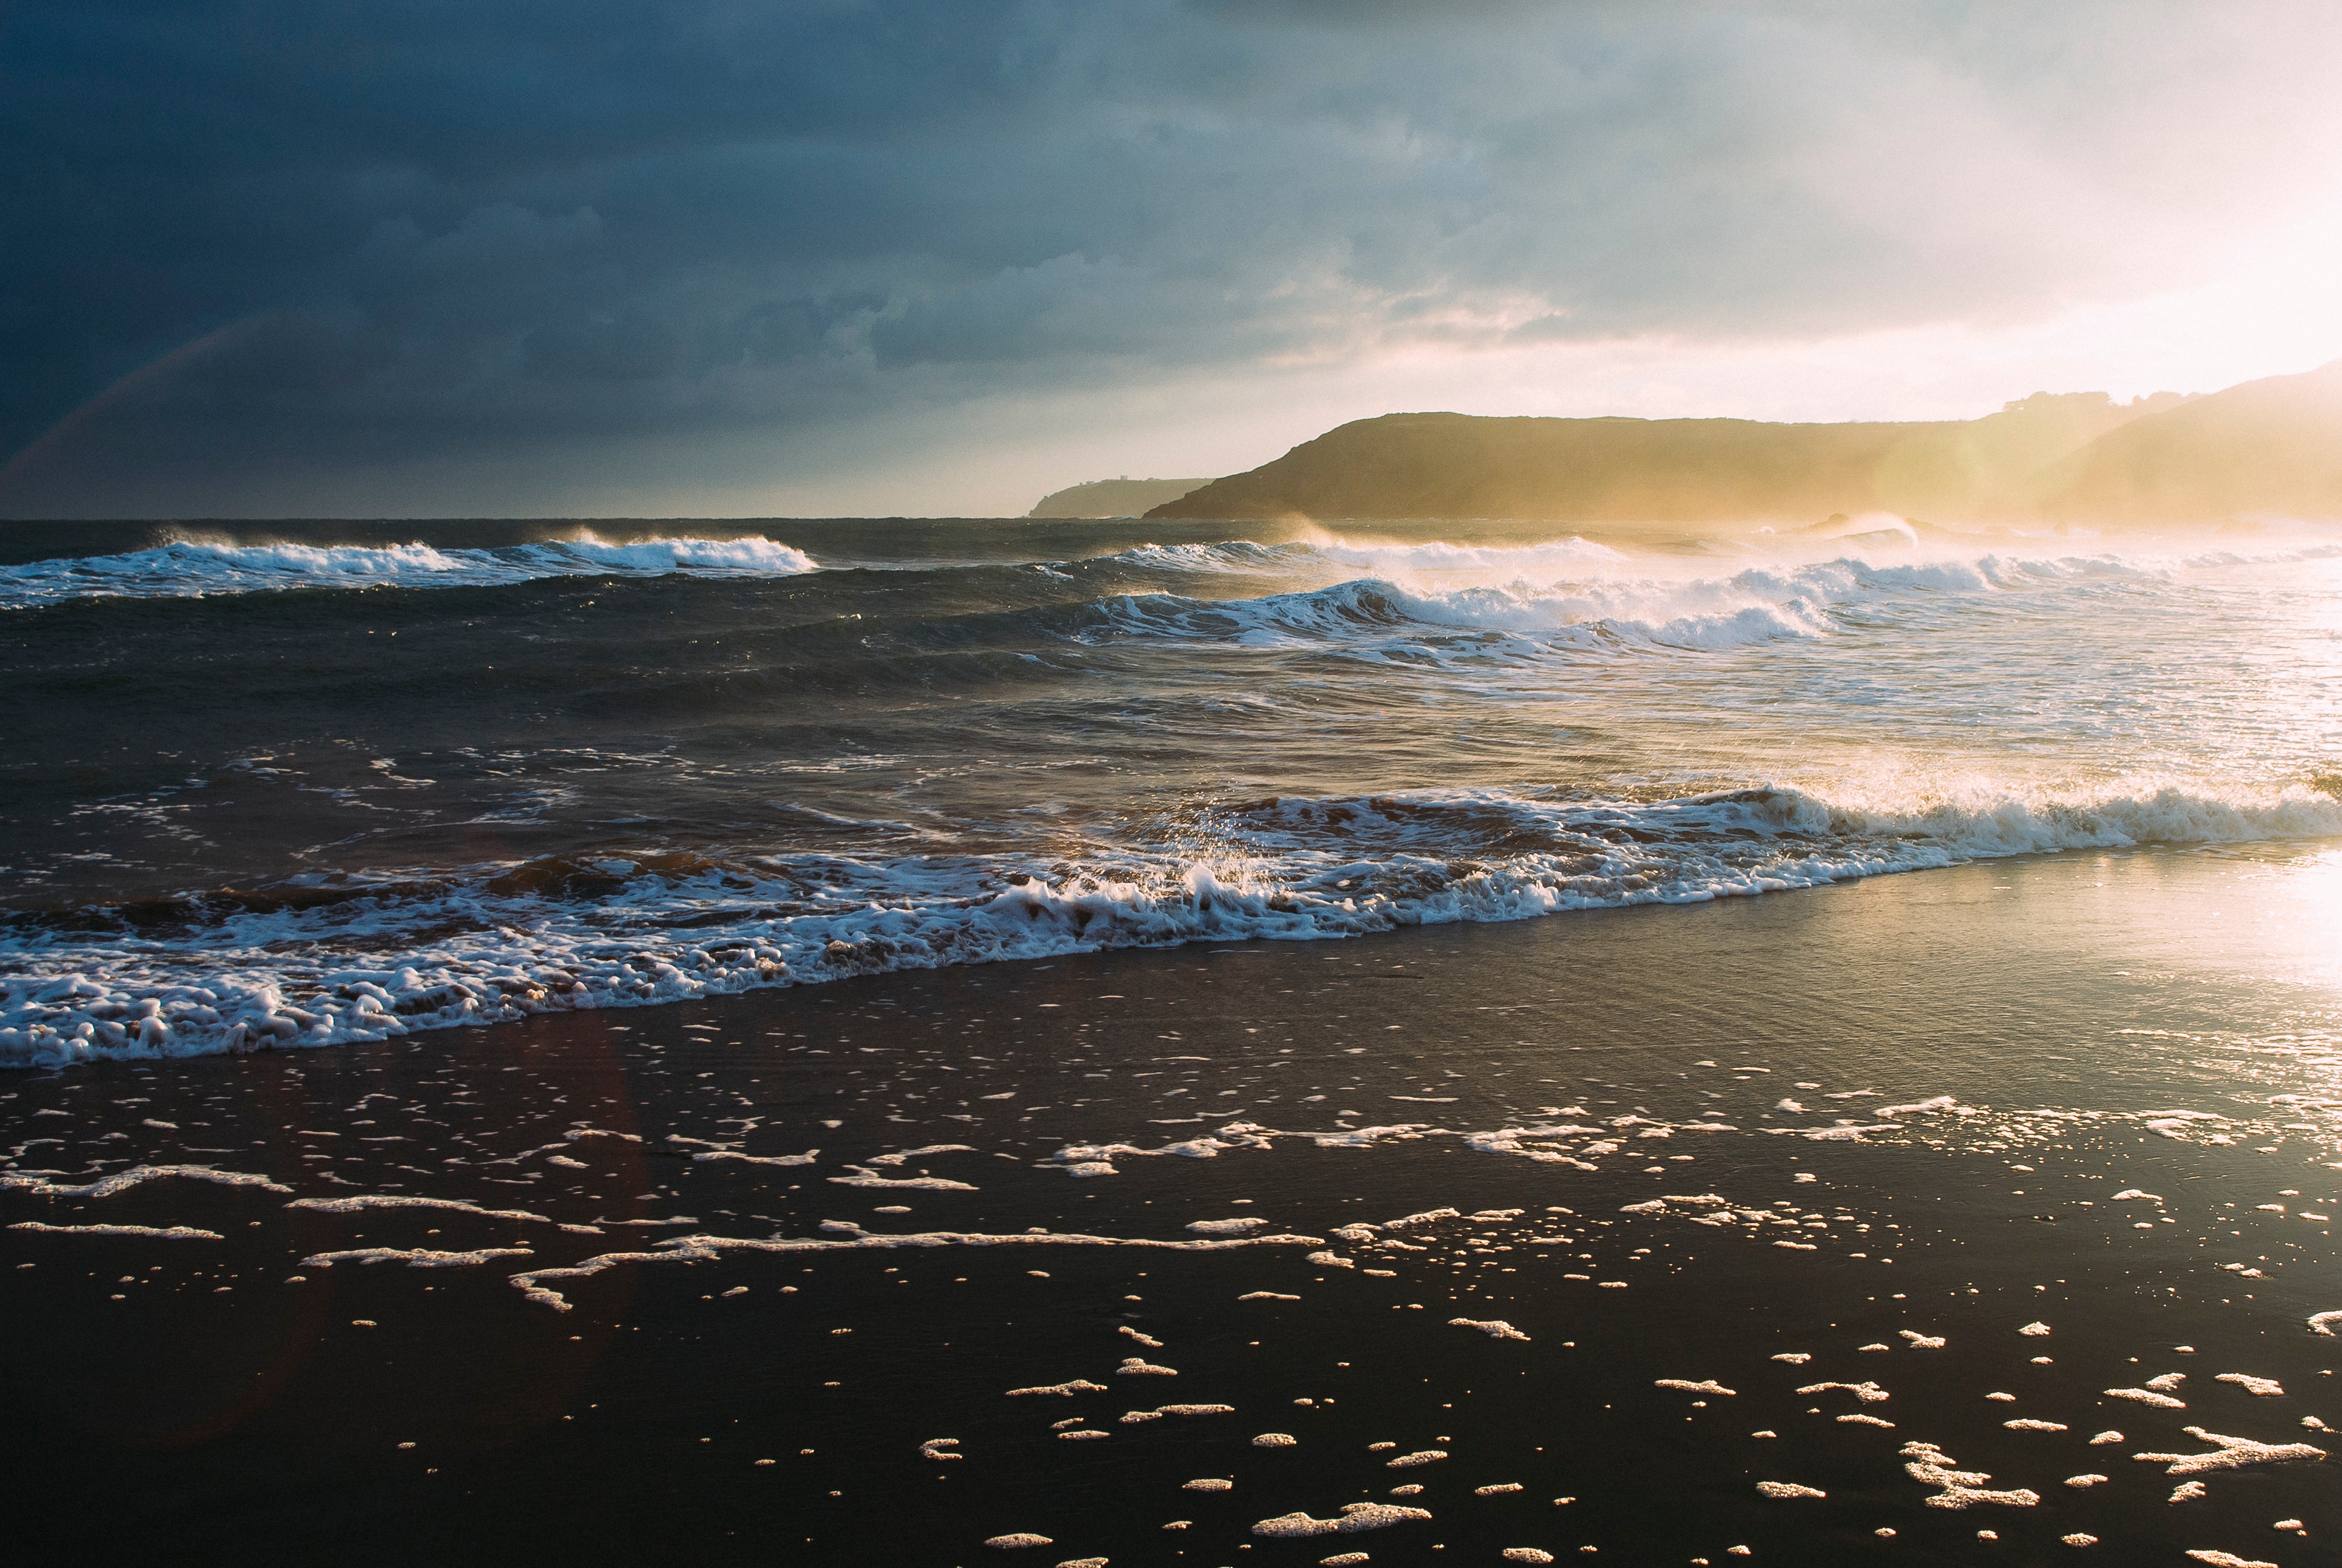
beach, sea, coast, water, sand, ocean, horizon, cloud, sky, sunrise, sunset, sunlight, morning, shore, wave, dawn, dusk, evening, reflection, bay, body of water, wind wave